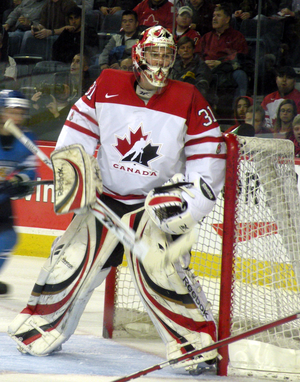
Martin Jones est un joueur professionnel canadien de hockey sur glace qui évolue au poste de gardien de but.